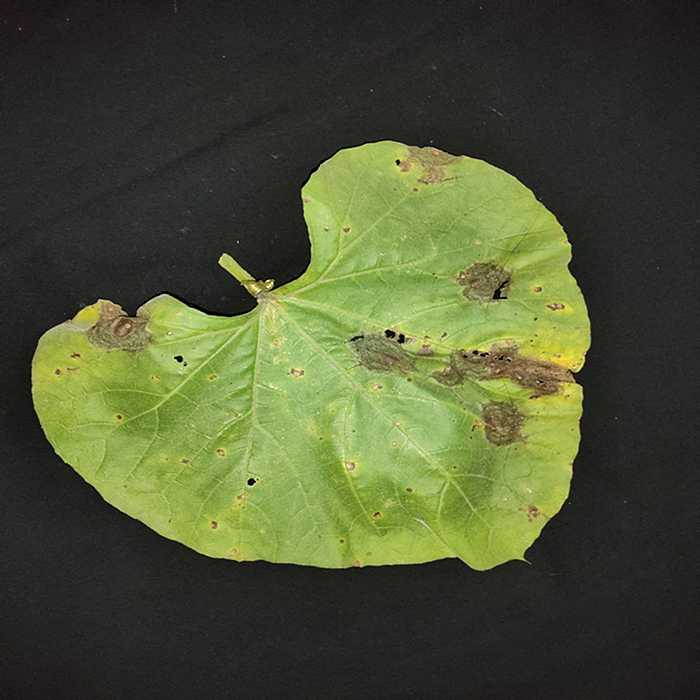
Plant: Bottle gourd
Label: Downey mildew